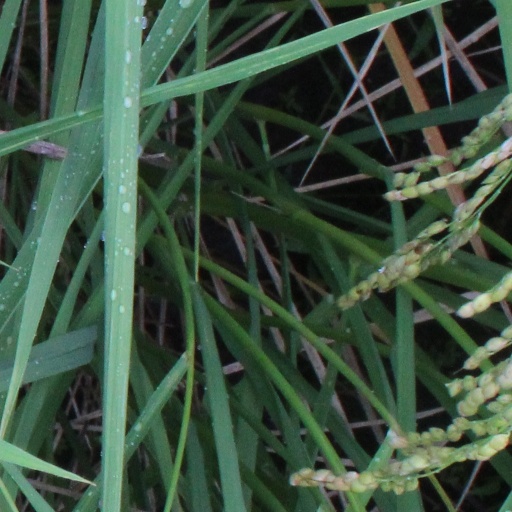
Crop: rice